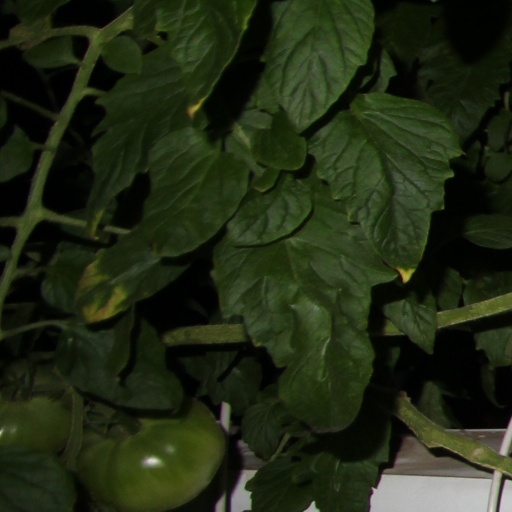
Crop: tomato